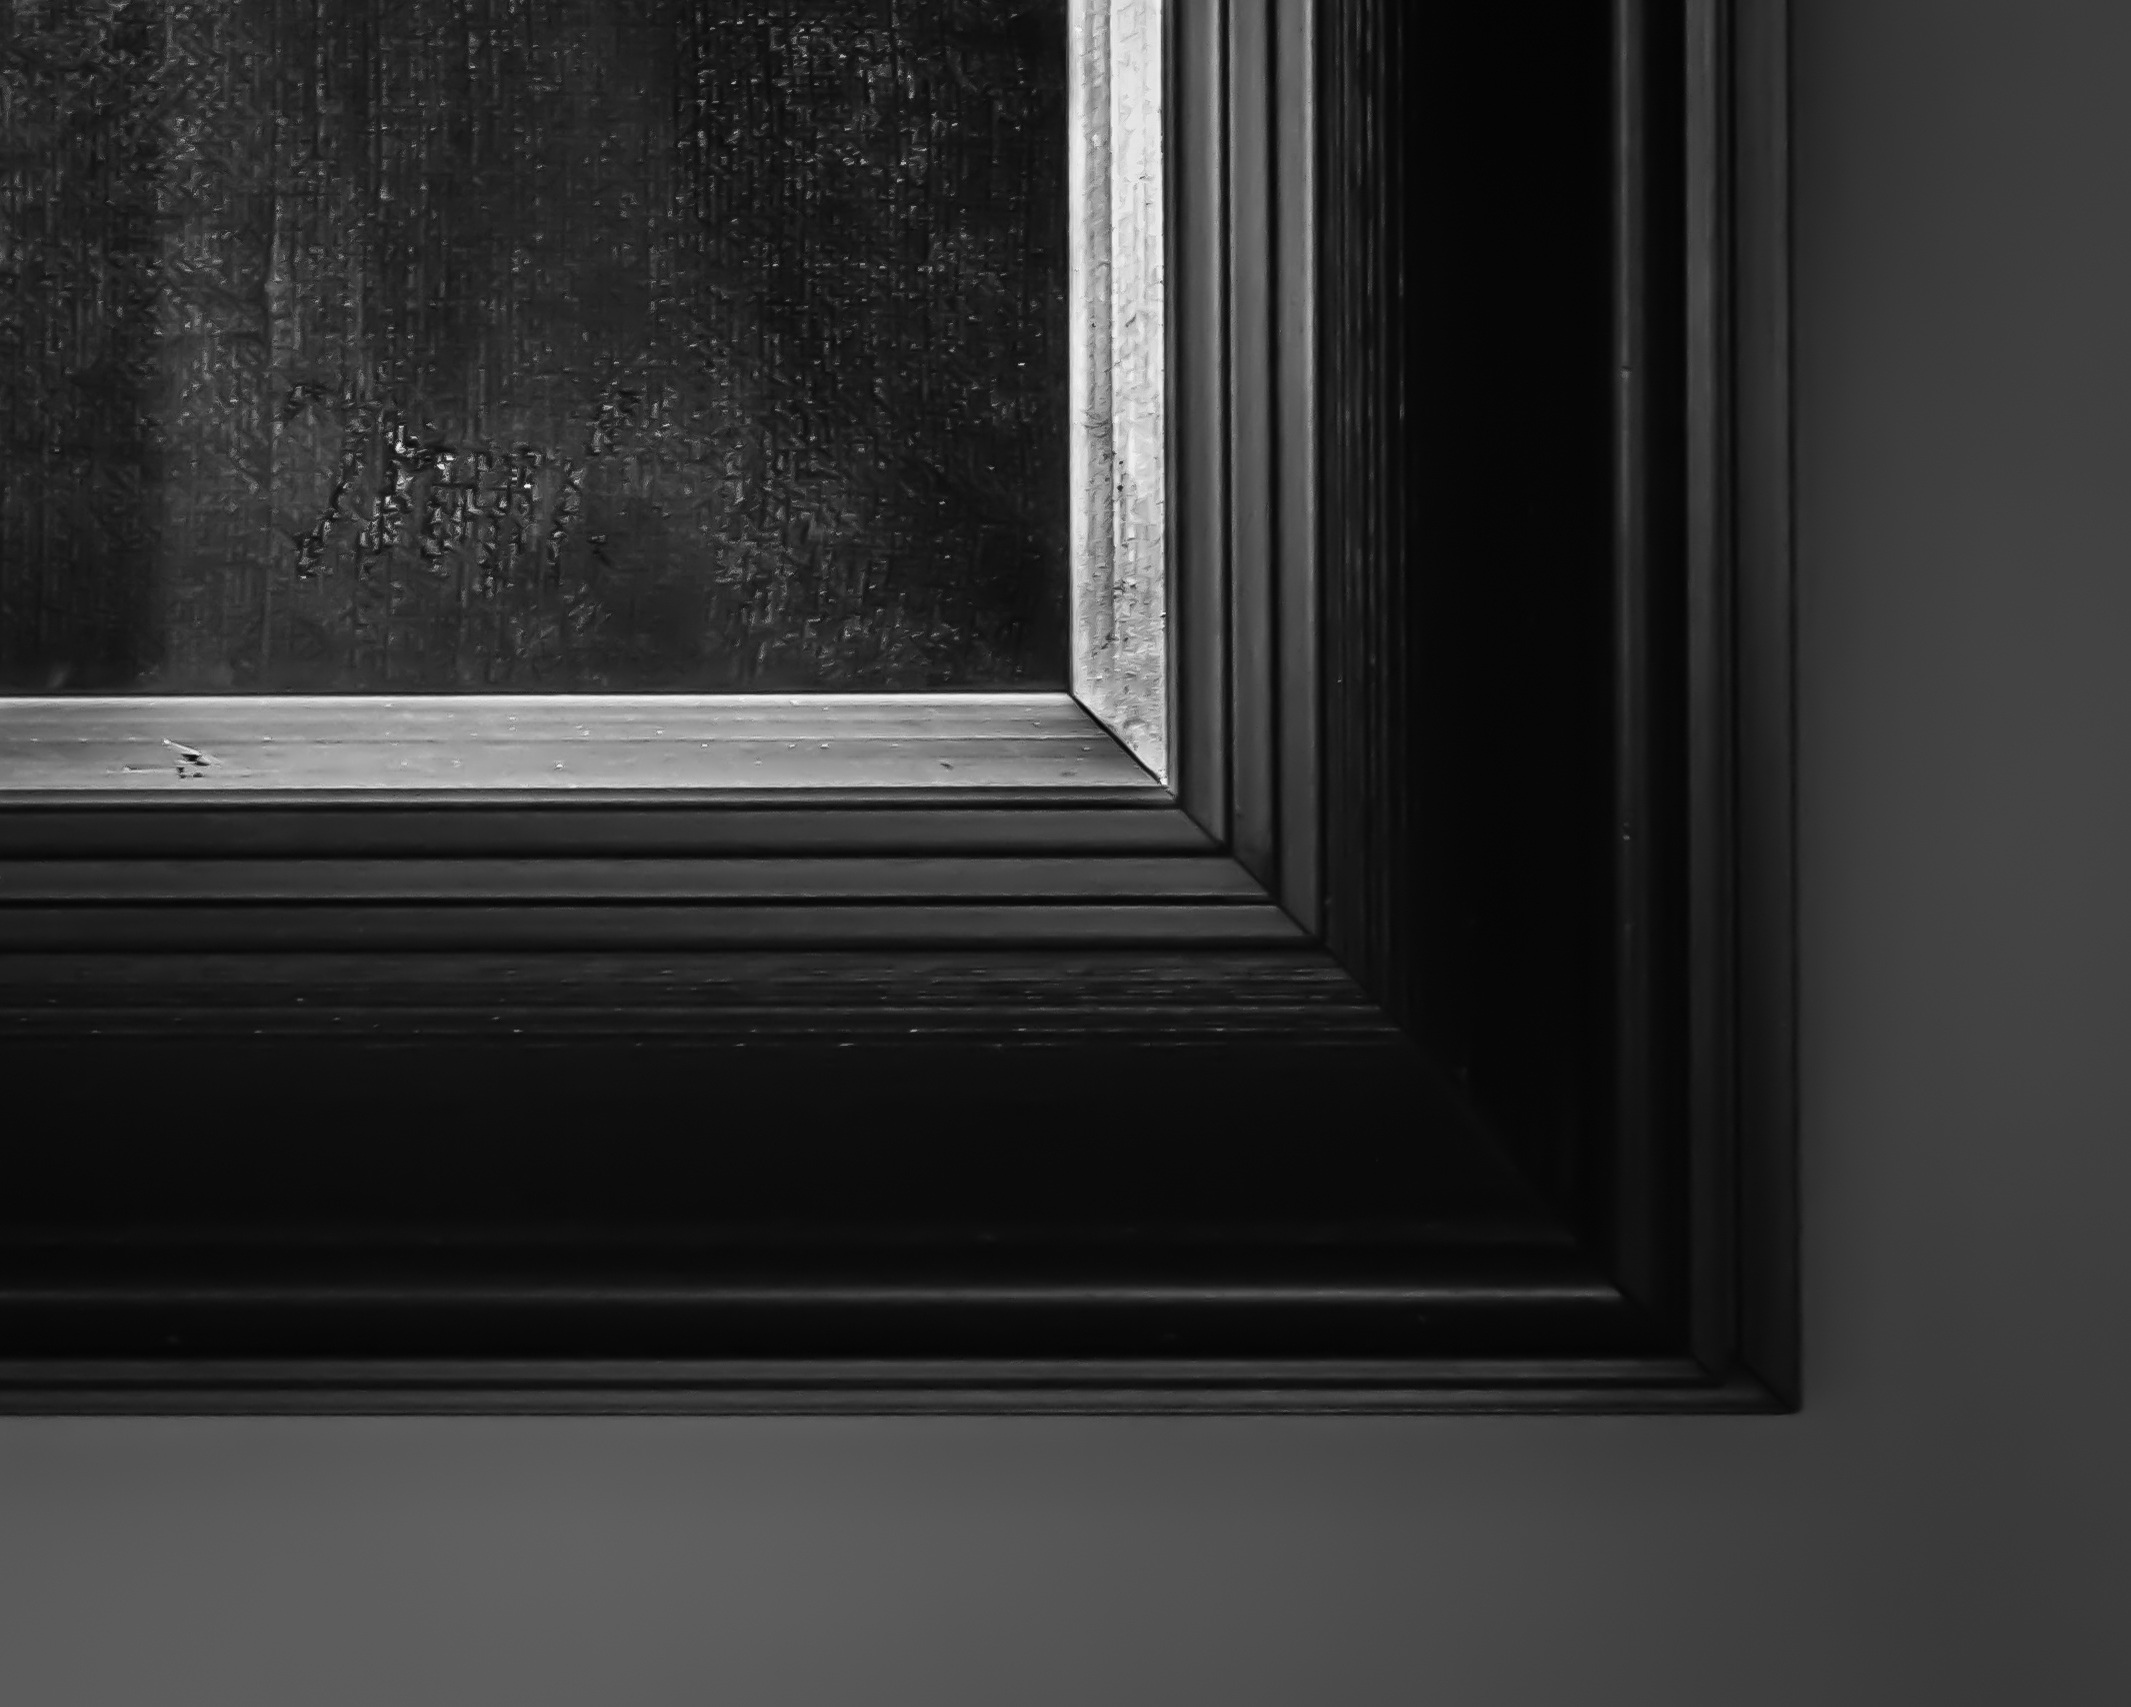
light, black and white, architecture, wood, white, house, window, building, atmosphere, home, wall, decoration, macro, show, frame, residence, darkness, black, monochrome, lifestyle, close, lighting, door, housing, pictures, interior design, close up, living, inside, picture, picture frame, image, detail, shape, the interior of the, ownership, monochrome photography, window covering